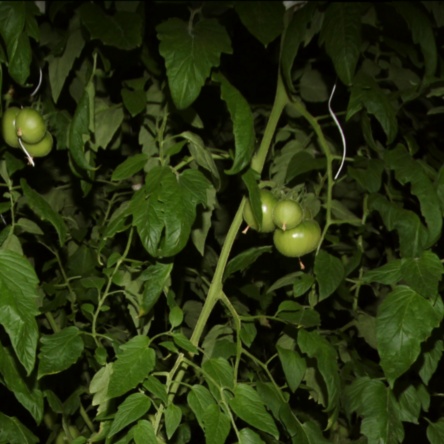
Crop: tomato